Bombus terricola

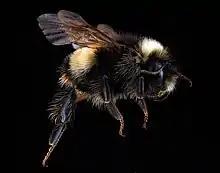
Specimen

Bombus terricola, the yellow-banded bumble bee, is a species of bee in the genus "Bombus". It is native to southern Canada and the east and midwest of the United States. It possesses complex behavioral traits, such as the ability to adapt to a queenless nest, choose which flower to visit, and regulate its temperature to fly during cold weather. It was at one time a common species, but has declined in numbers since the late 1990s, likely due to urban development and parasite infection. It is a good pollinator of wild flowers and crops such as alfalfa, potatoes, raspberries, and cranberries.